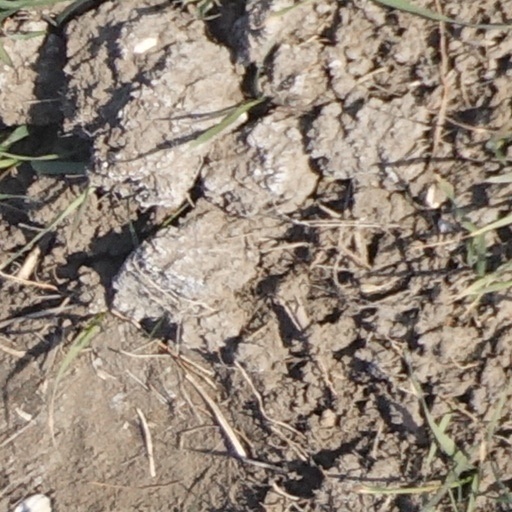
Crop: wheat